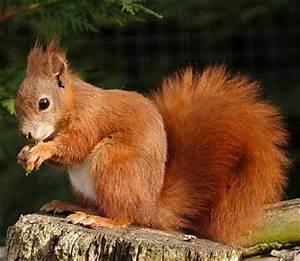
squirrel